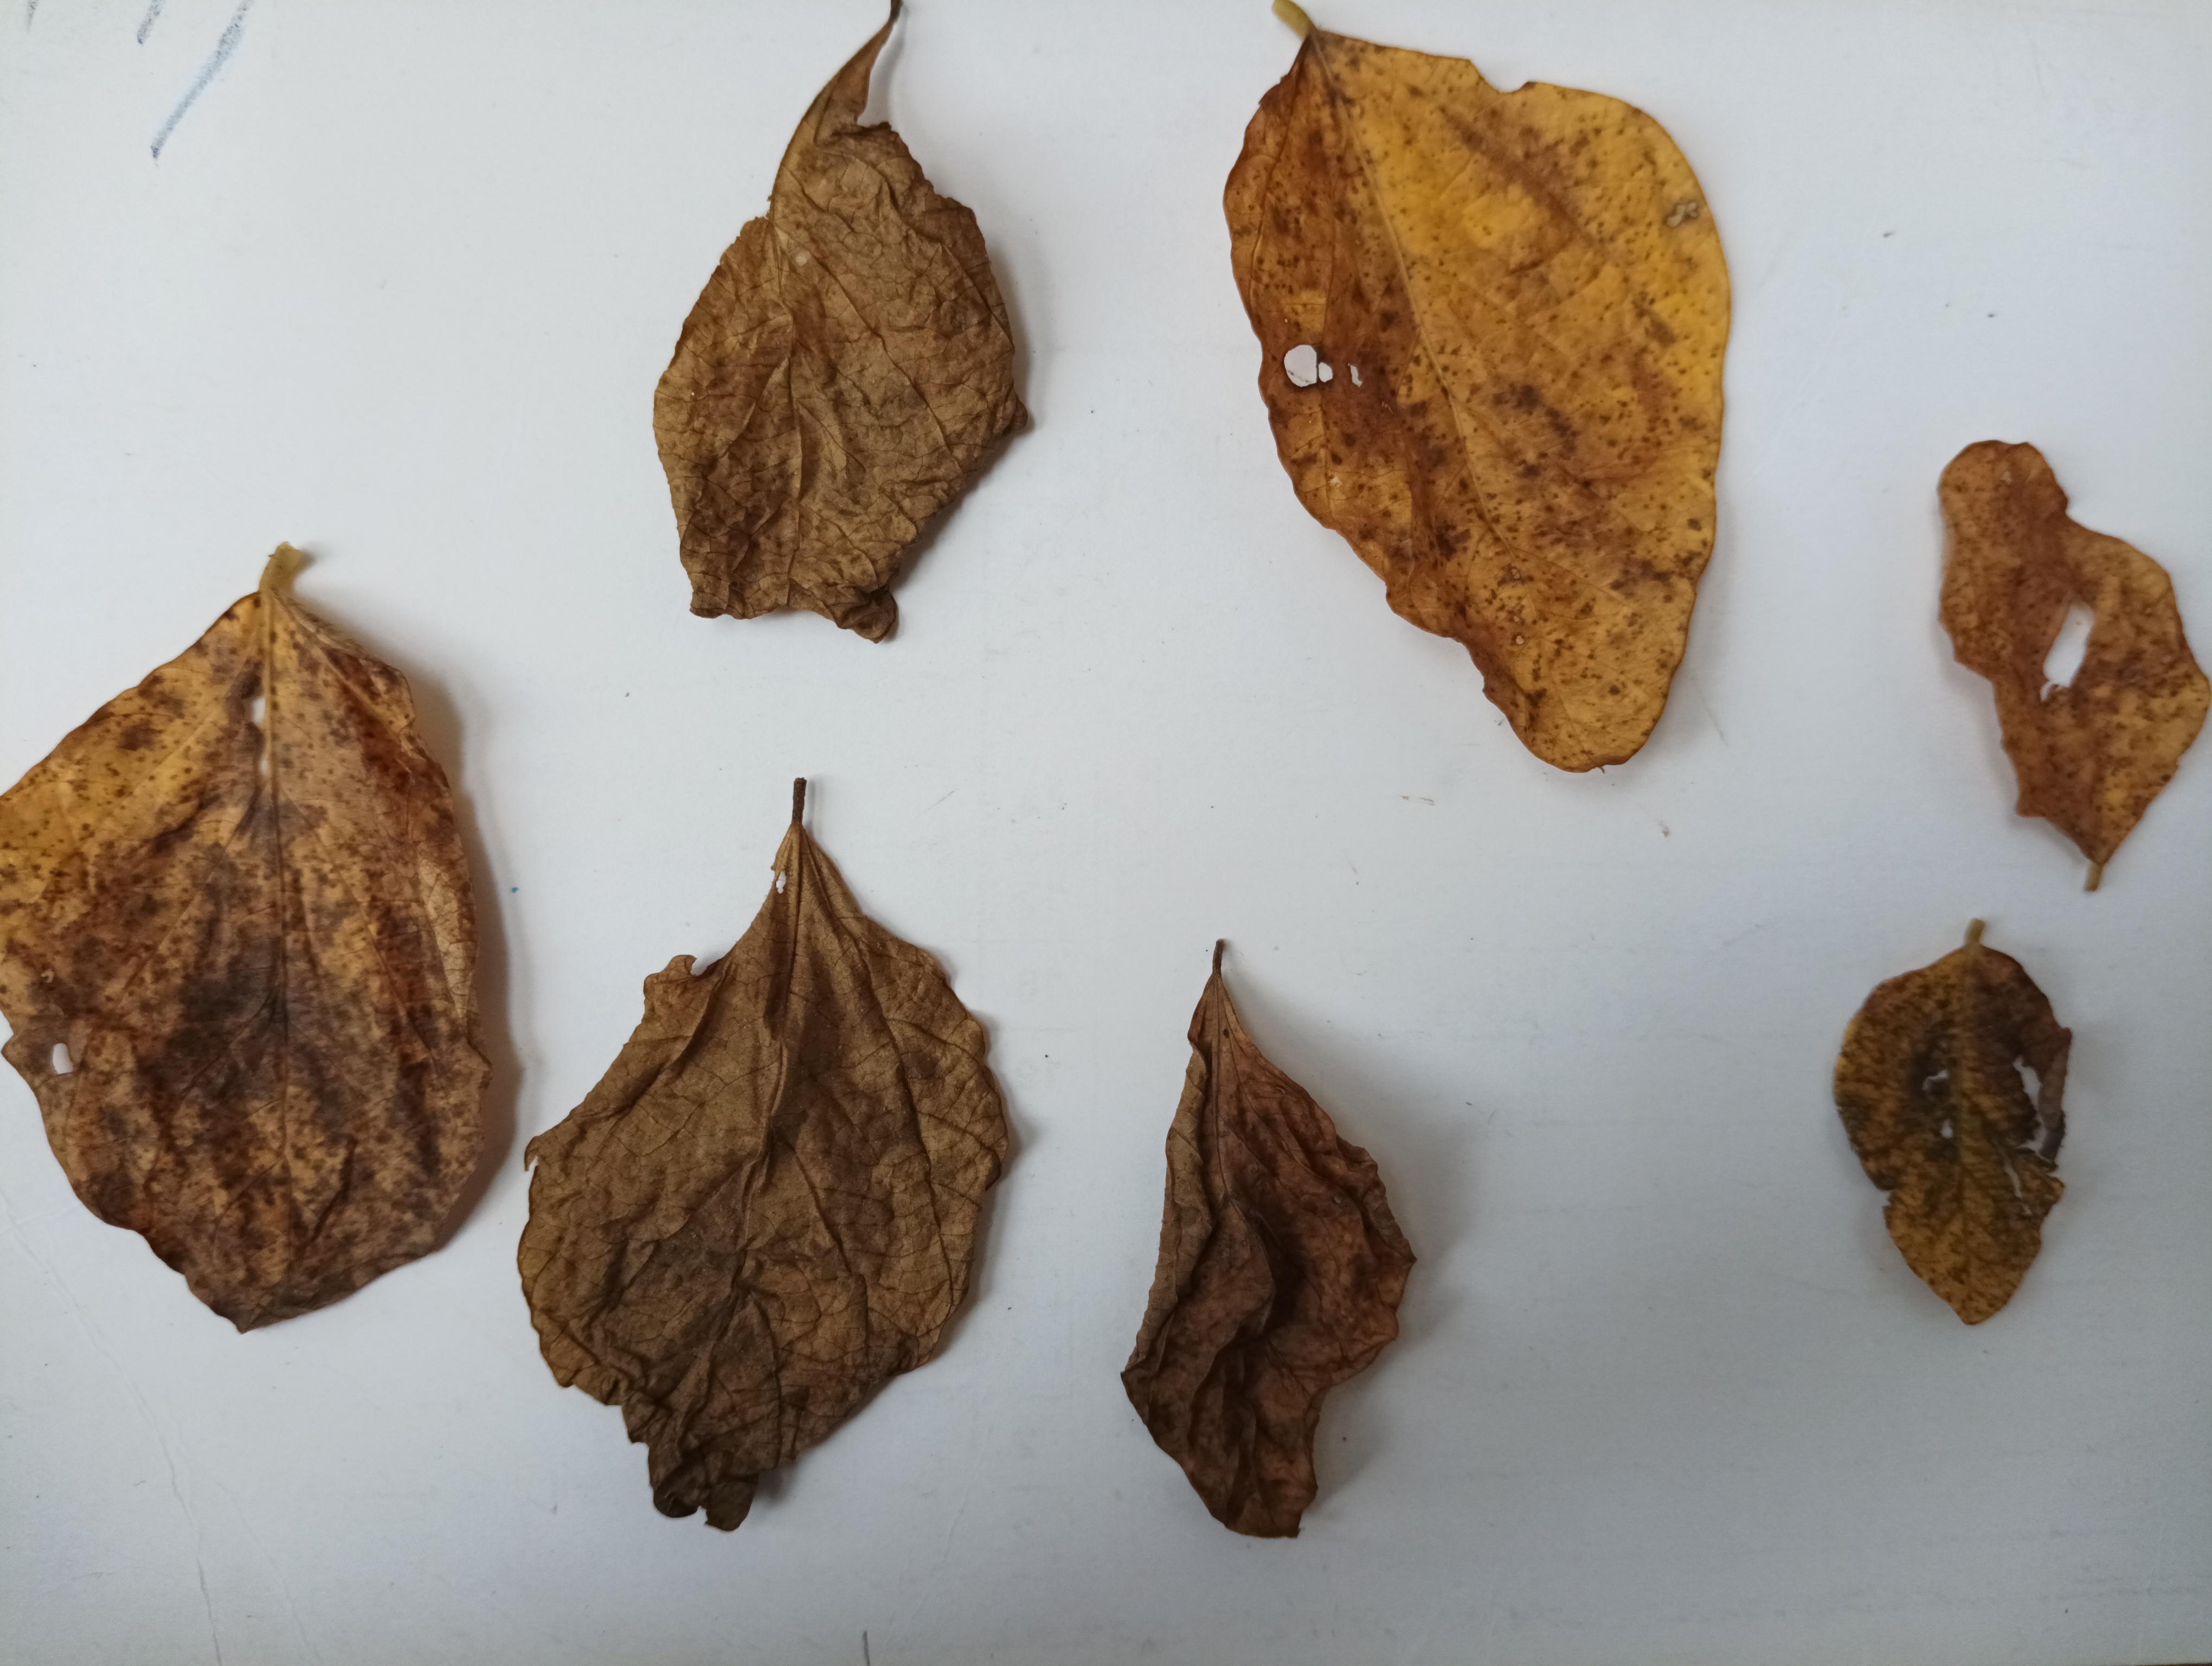
Label: Dry_leaf